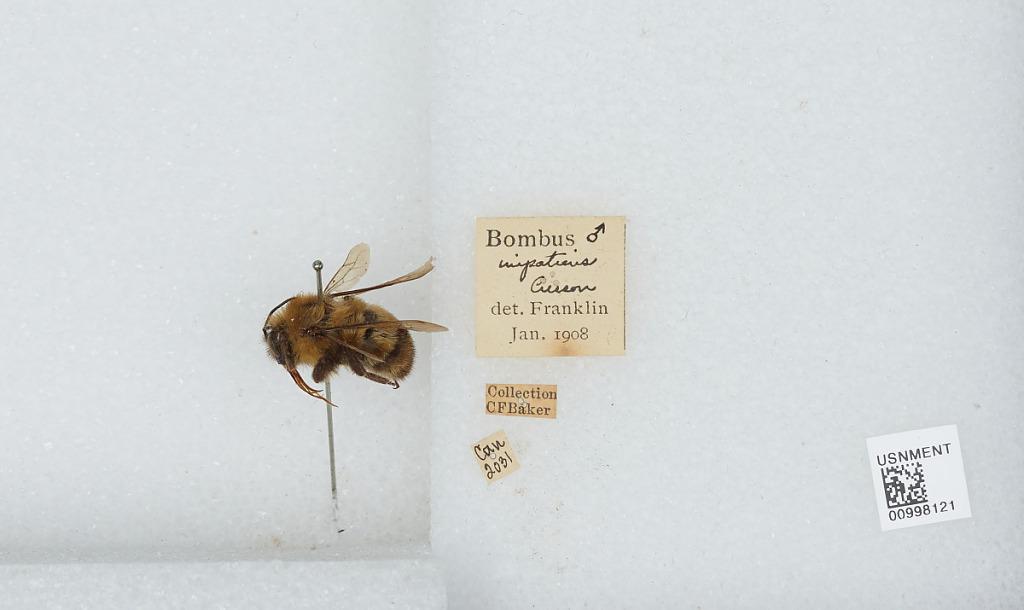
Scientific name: Bombus (Pyrobombus) impatiens Cresson
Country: Canada
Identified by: Franklin